Stock route

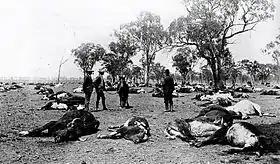
Australia, 1907: Cattlemen survey 700 carcasses of cattle that were killed overnight by a poisonous plant

During 1997, 125 head of cattle died after eating "Kalanchoe delagoensis" (mother-of-millions) on a travelling stock reserve near Moree, New South Wales.